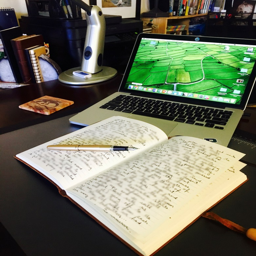
notebook with black cursive writing sits atop an open laptop